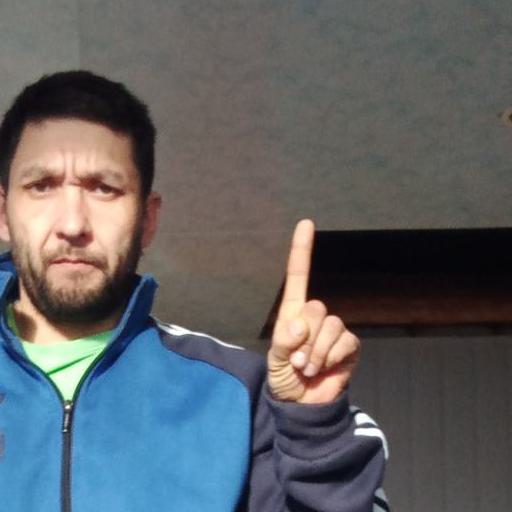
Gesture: one